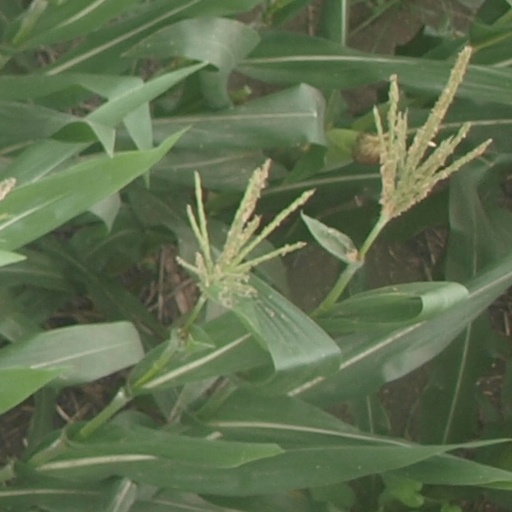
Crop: maize; corn